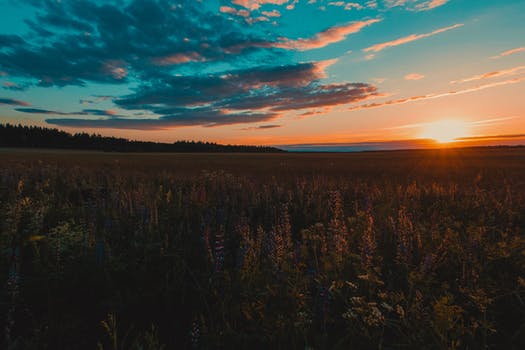
Label: No Watermark